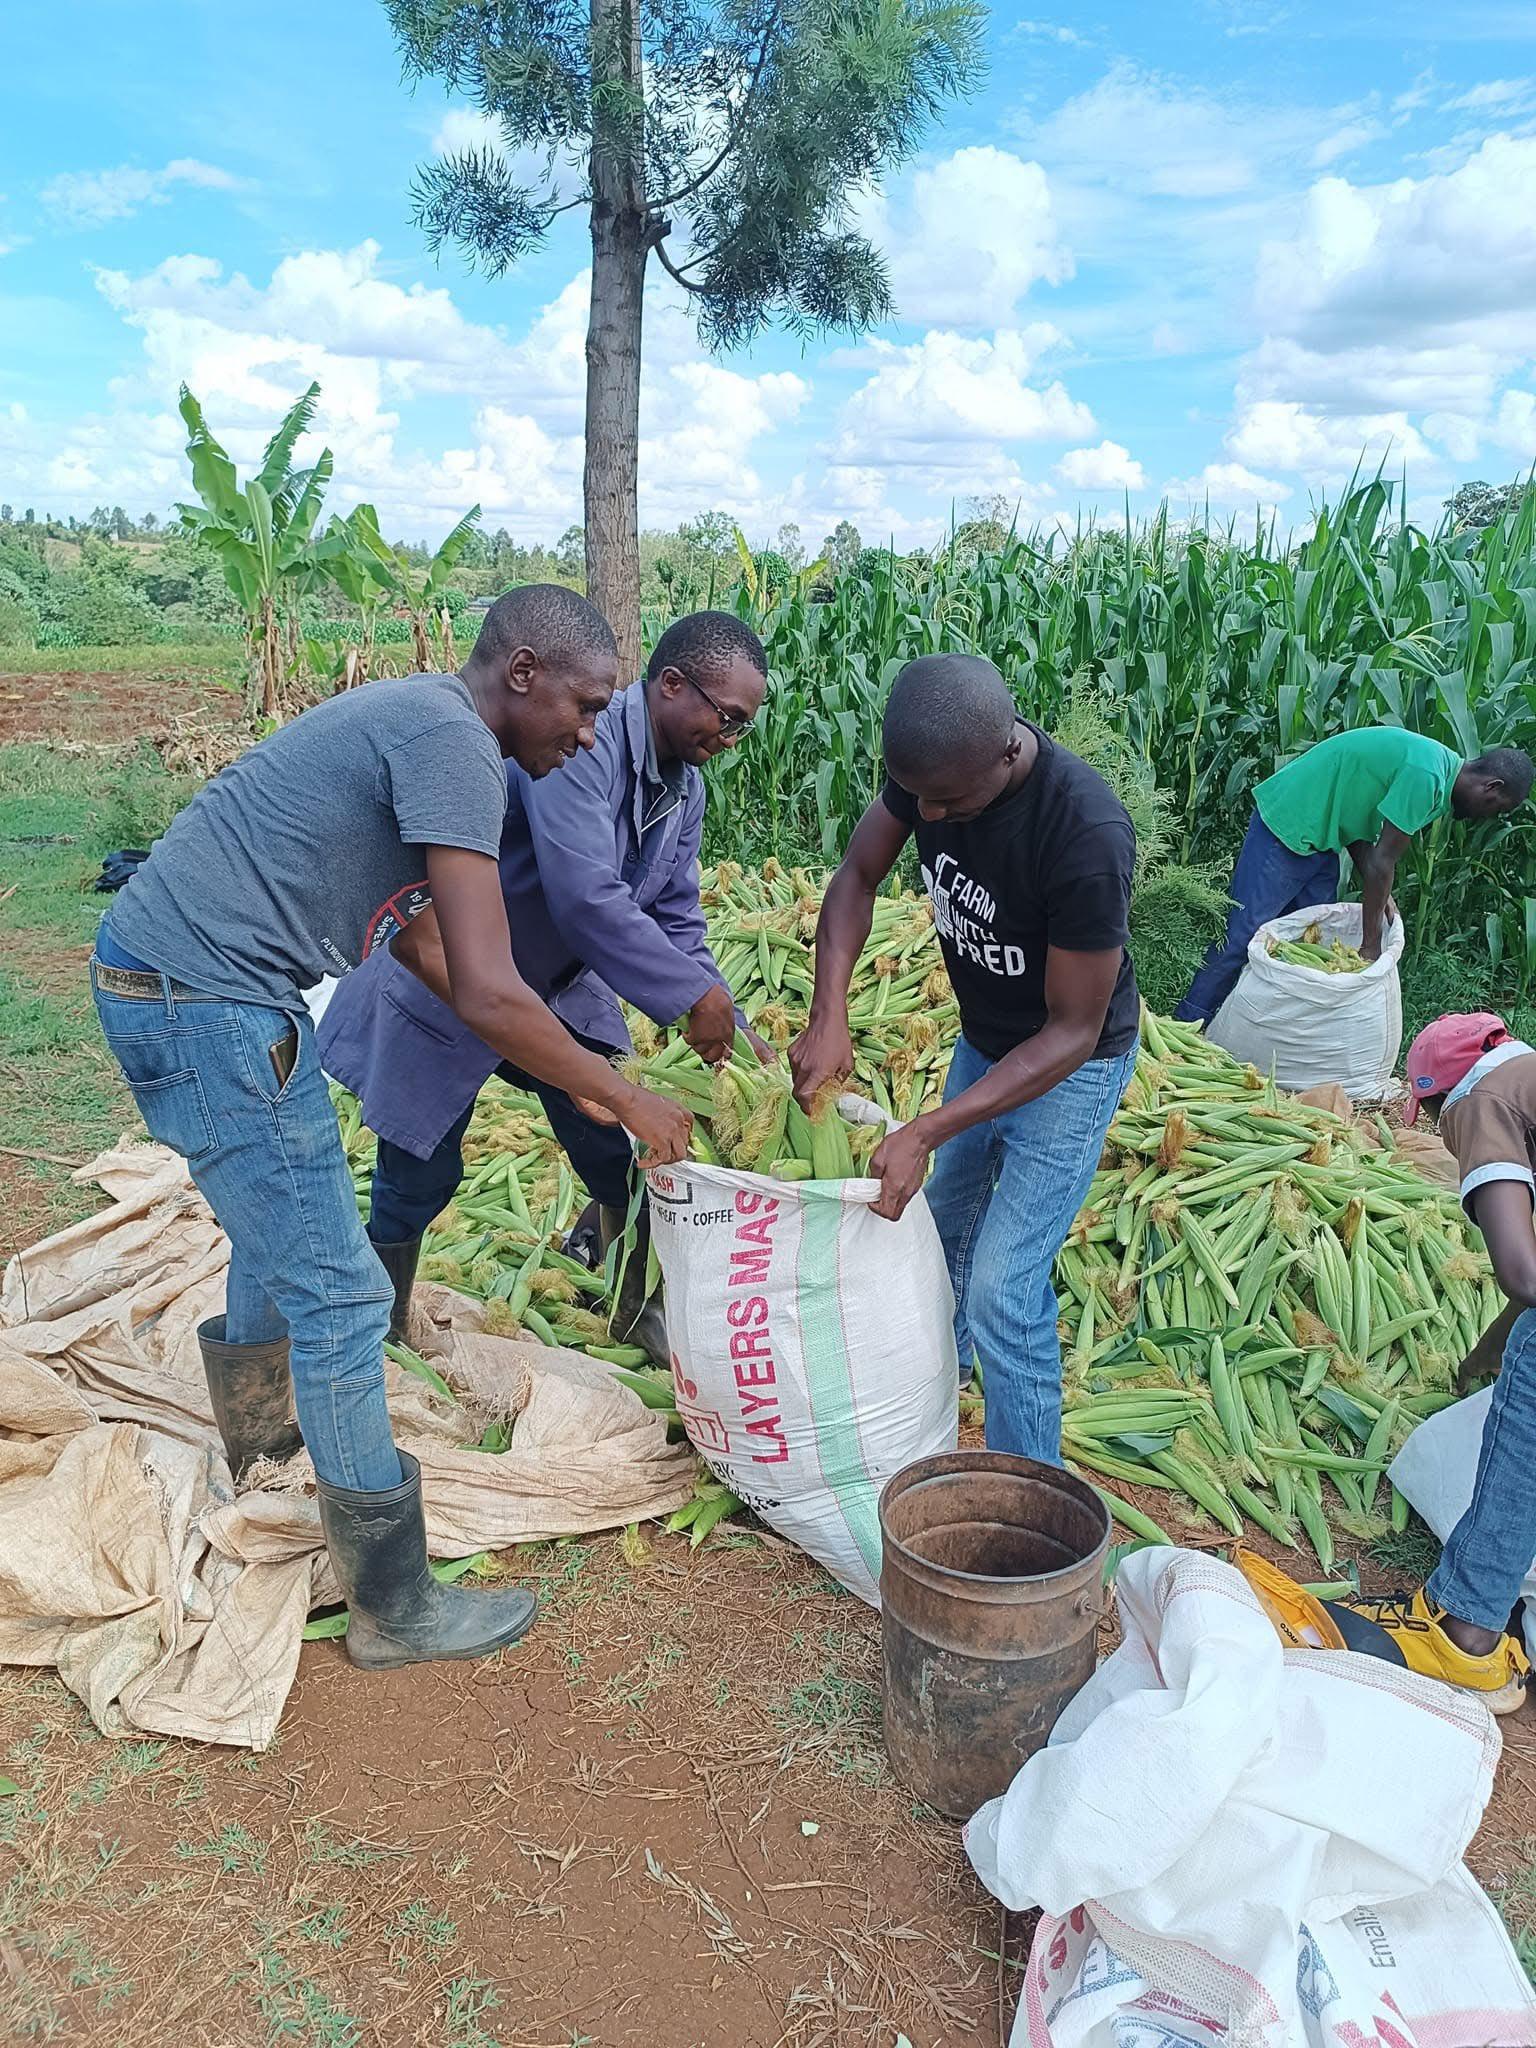
Wakulima wakiwa katika mashamba ya mahindi yaliopandwa kwa ajili ya biashara, wakifanya shughuli za uvunaji kwa kuyakwanyua kutoka katika mimea, na kuipangilia katika mifuko, ili kurahisisha kupelekwa masokoni kwa ajili ya mauzo.